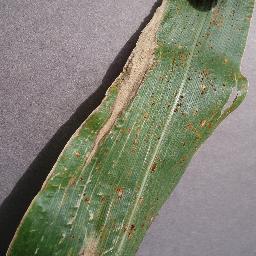
Label: Corn_(Maize)___Northern_Leaf_Blight